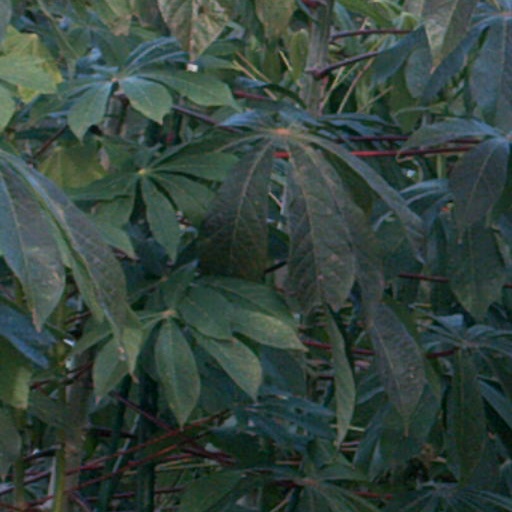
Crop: cassava